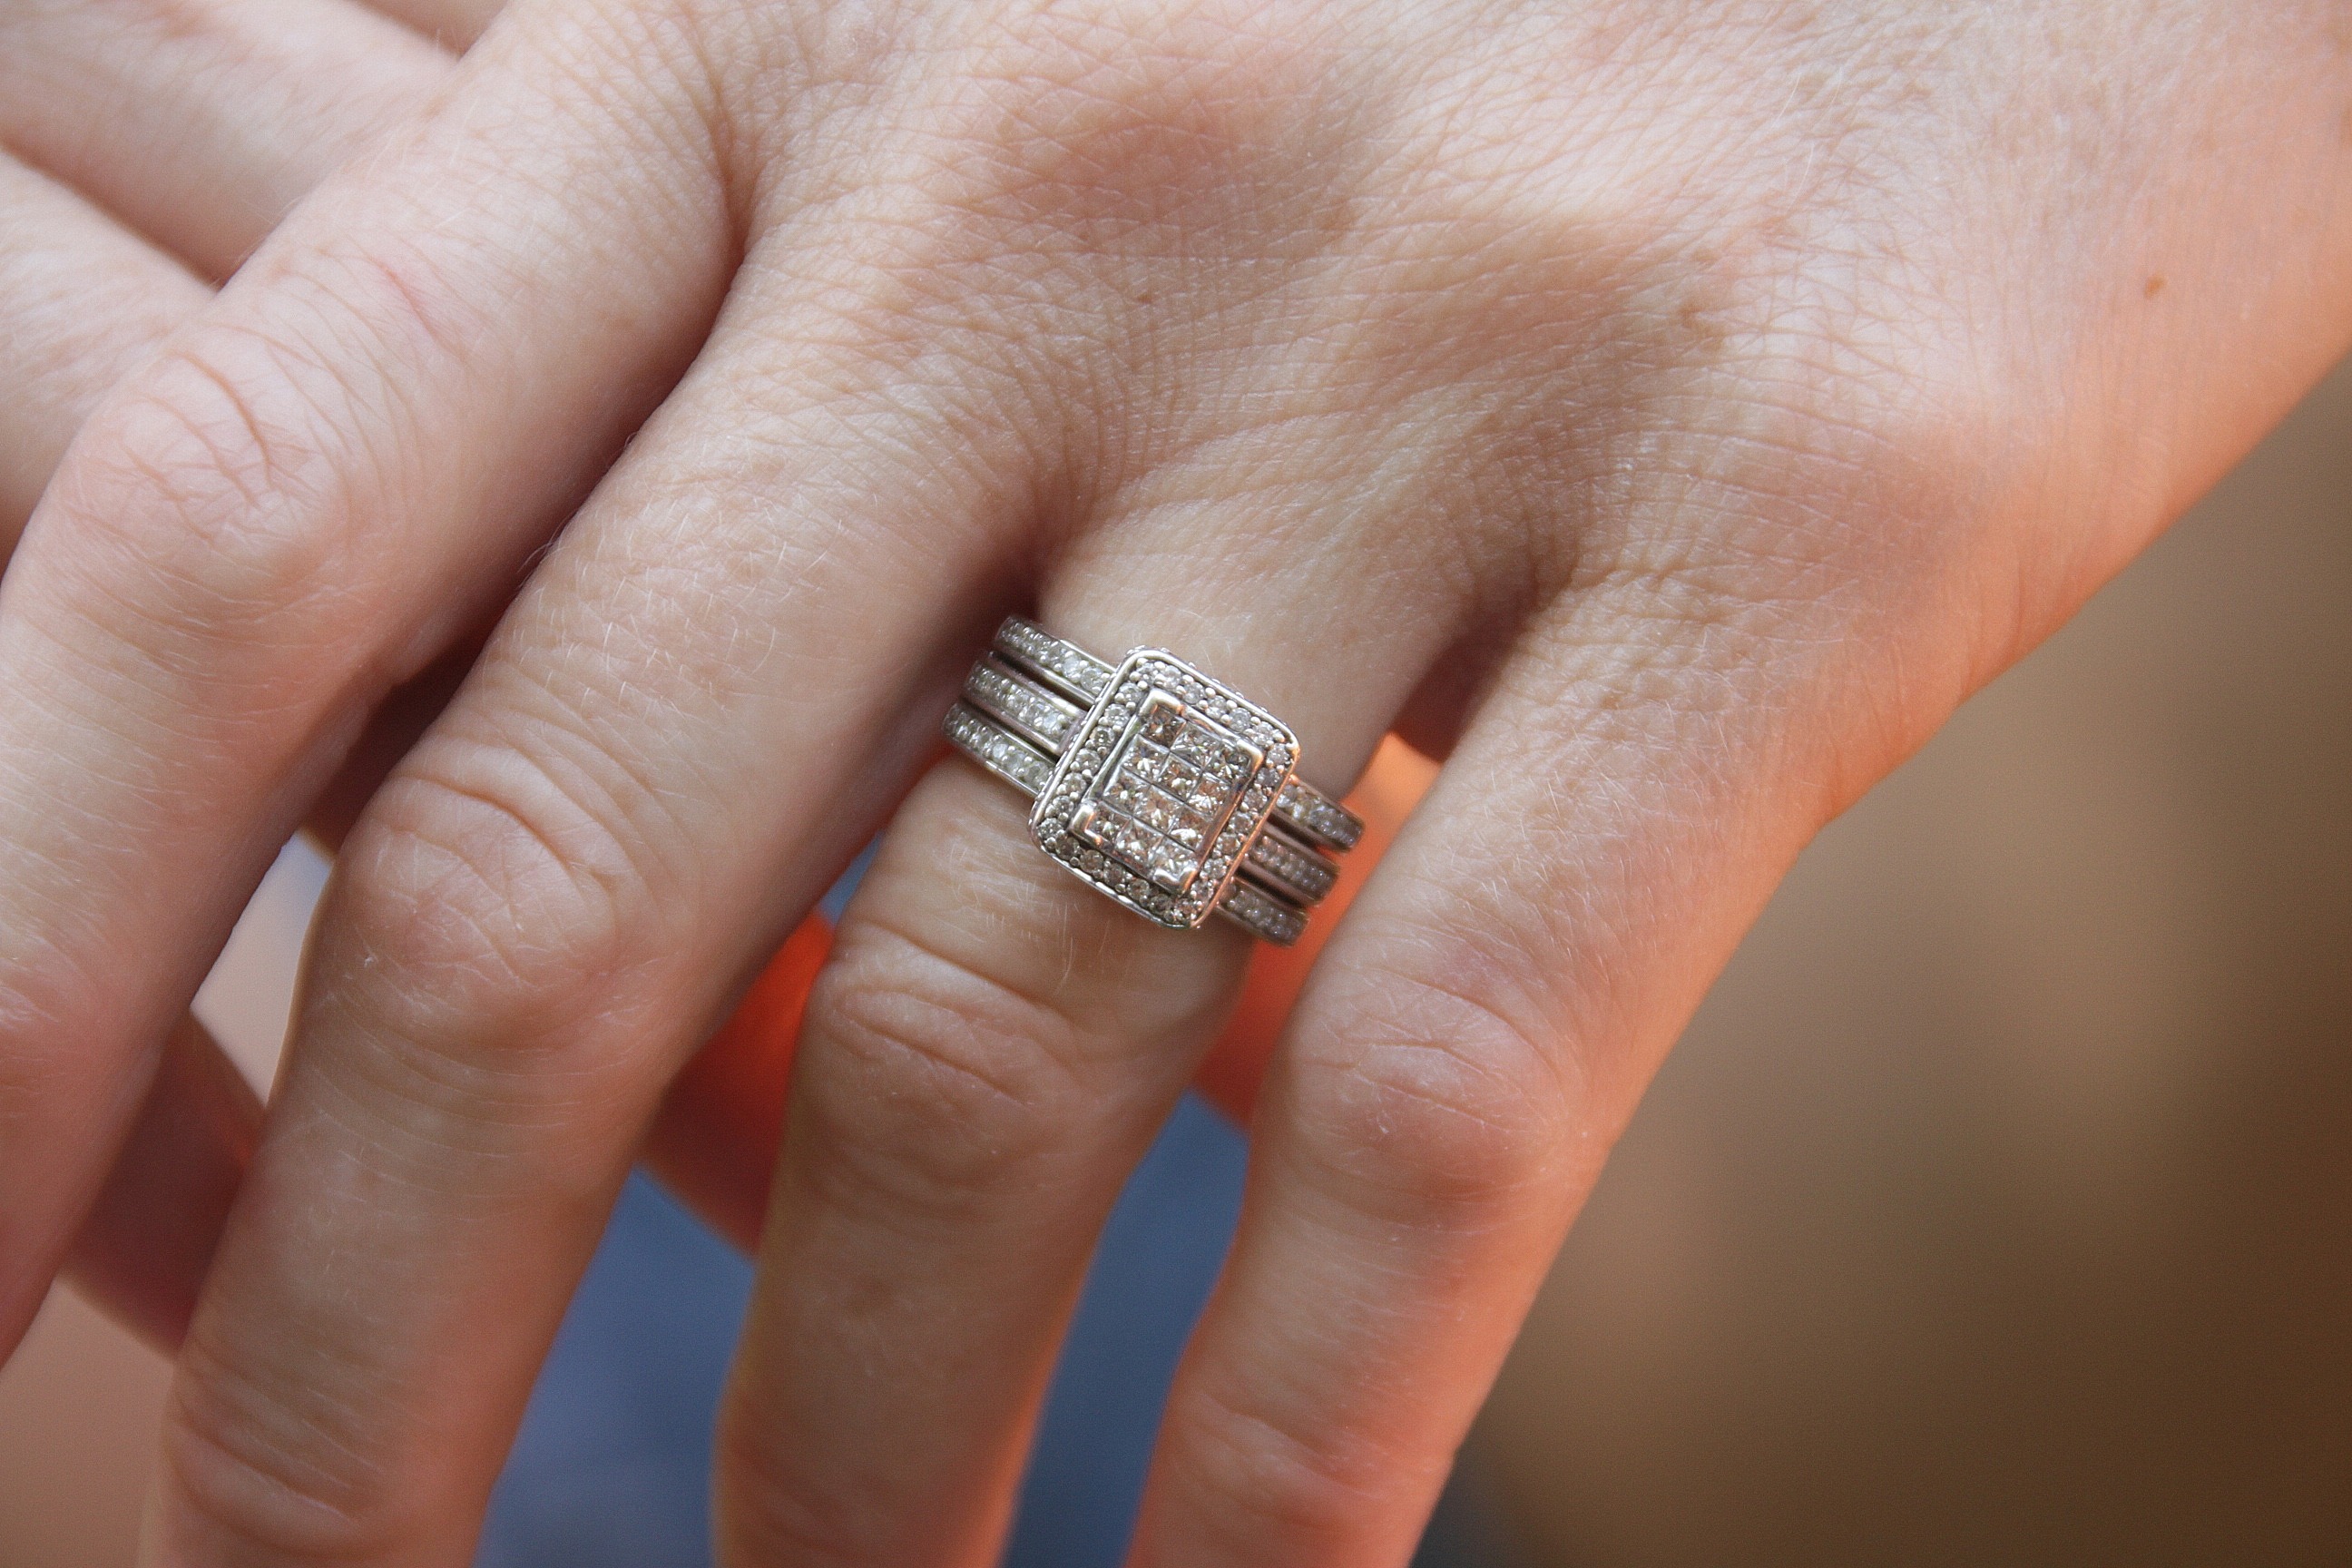
hand, woman, ring, band, love, finger, romance, wedding, nail, wedding ring, jewellery, jewel, hands, anniversary, diamond, shiny, diamonds, platinum, fashion accessory, pave